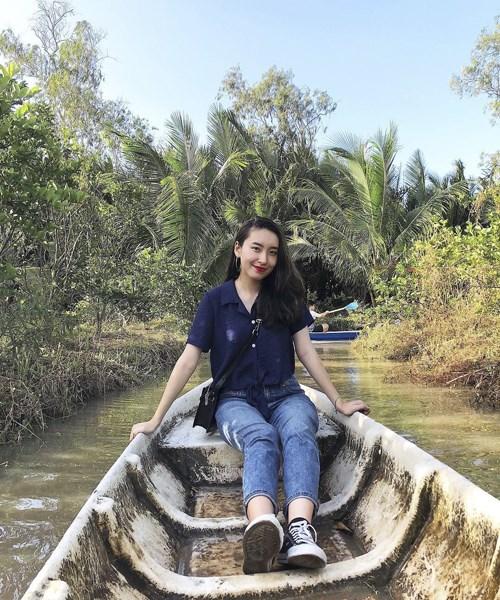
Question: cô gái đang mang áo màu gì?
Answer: cô gái đang mang áo màu tím